Bedri Pejani

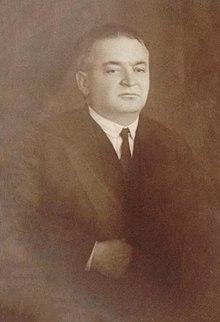

Bedri Pejani (or Bedri bej Ipeku; 10 October 1885 – 6 July 1946) was 20th century Albanian politician. During World War II, he was one of the founders of the Second League of Prizren.